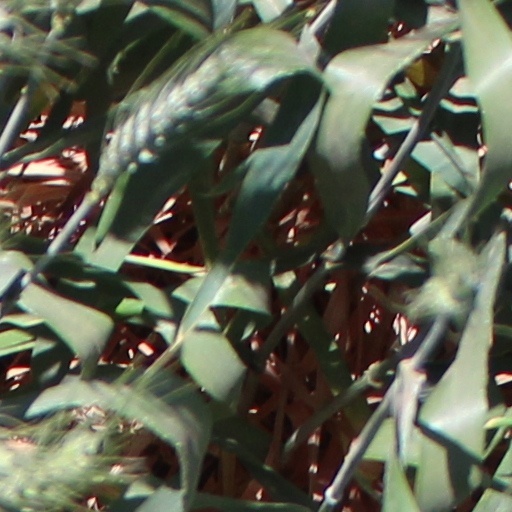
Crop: wheat